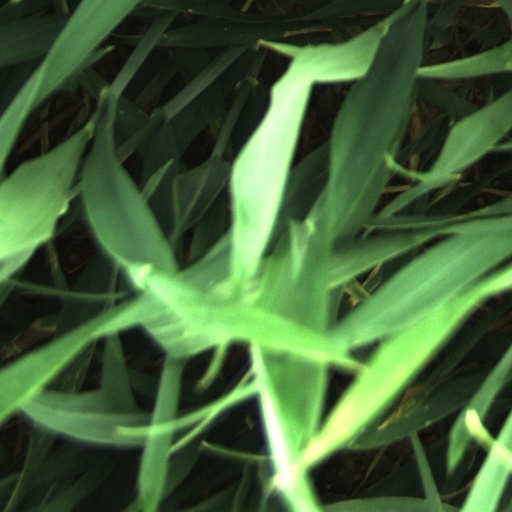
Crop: wheat